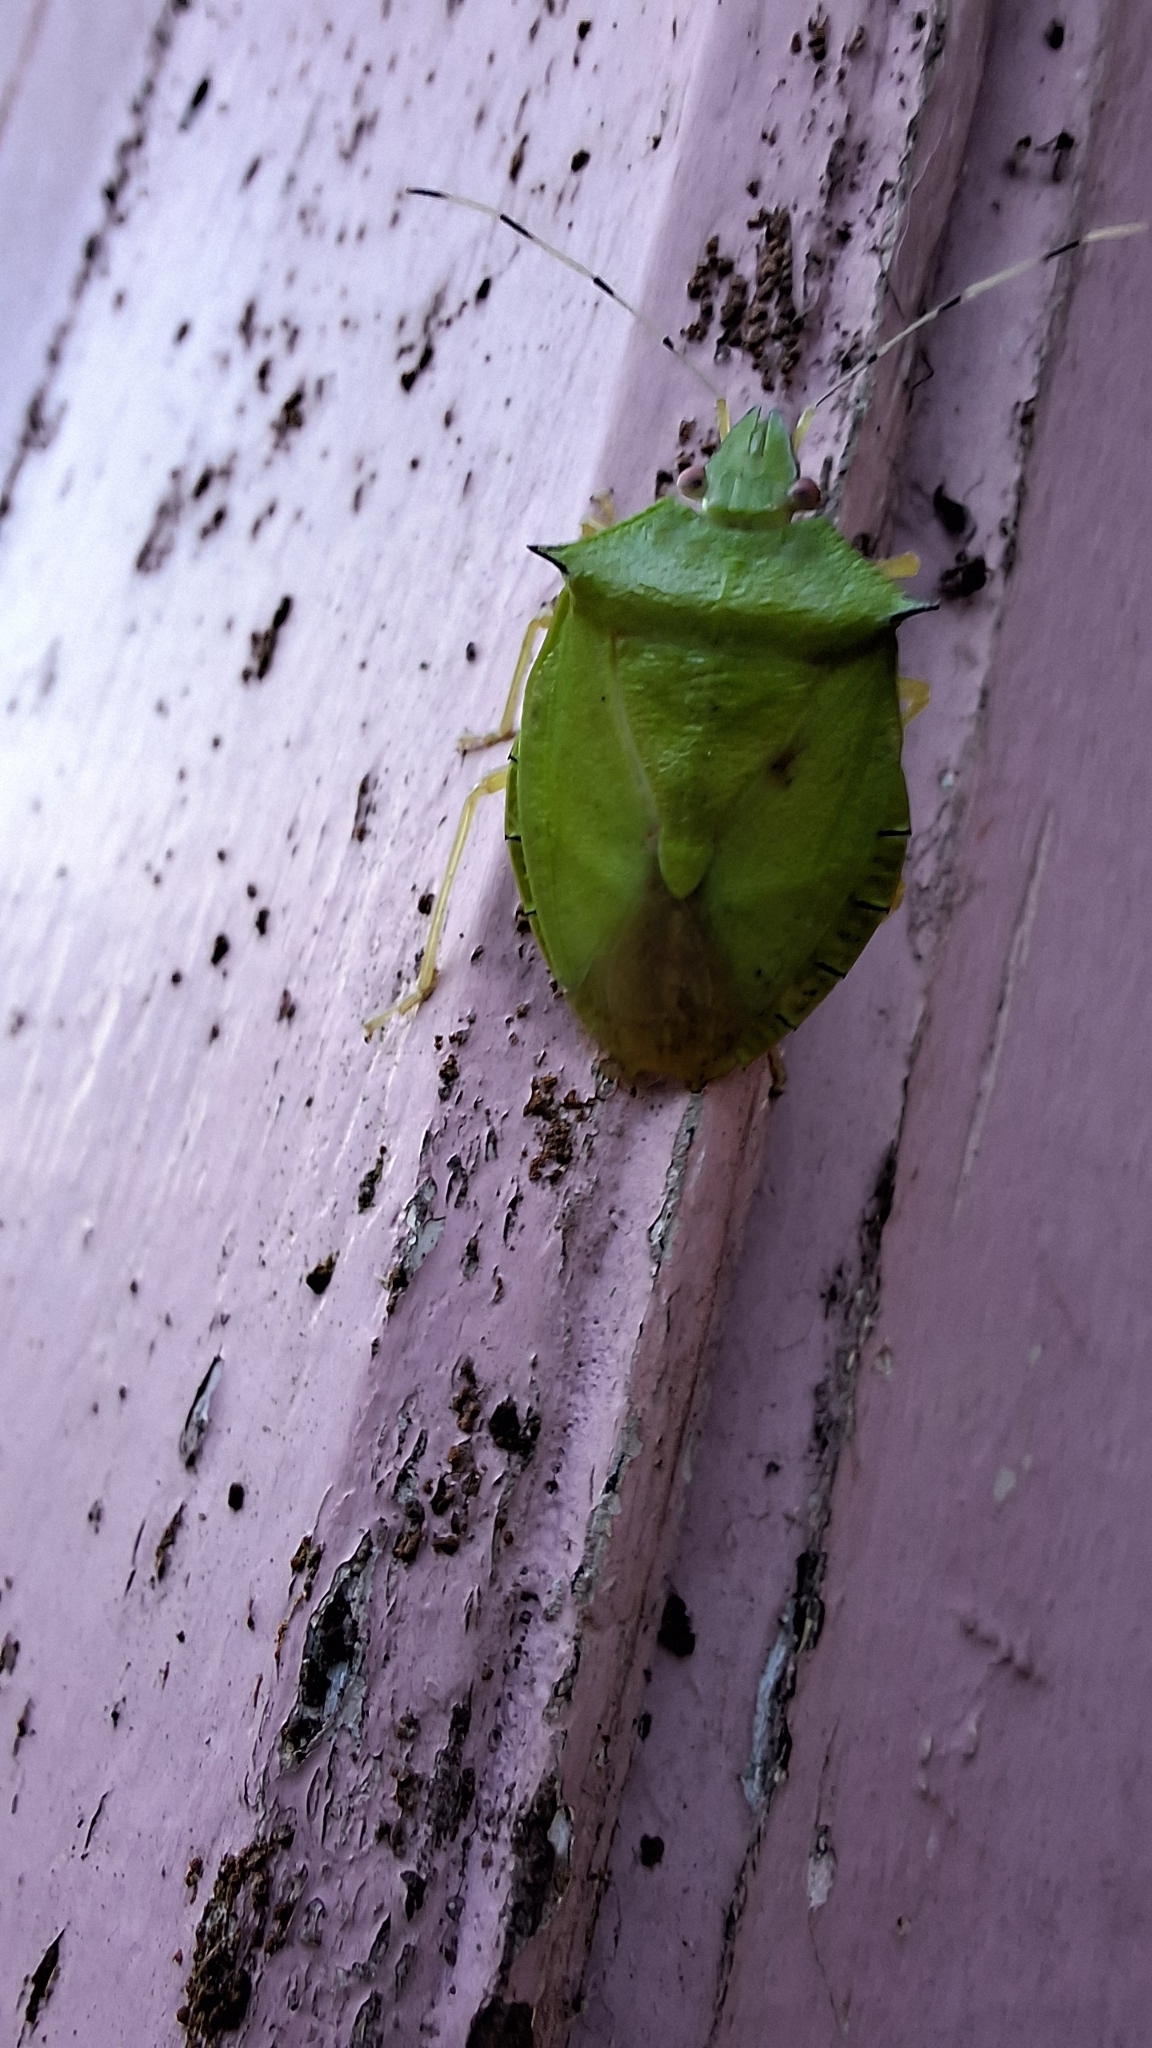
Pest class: stink_bug